Bolo Dugga Maiki

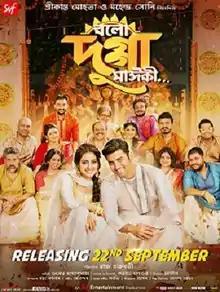
Theatrical first look

Bolo Dugga Maiki is an Indian Bengali language romantic comedy film directed by Raj Chakraborty and produced by Shrikant Mohta and Mahendra Soni under the banner of Shree Venkatesh Films. The film stars Ankush Hazra and Nusrat Jahan in lead roles. The movie is partially based on the 2015 Malayalam movie "Oru Vadakkan Selfie".